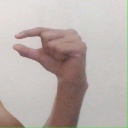
अक्षर: ग